Lachung River

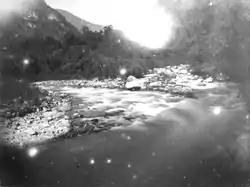
Confluence of the Lachen and Lachung Rivers c. 1885

The Lachung River is a tributary of the Teesta River located in the East Indian state of Sikkim. It is a chief tributary of the Teesta, which is an important river in Sikkim along with Rangeet River. The village of Lachung is perched on the craggy bank of the river approximately from Chungthang. It is at Chungthang where the Lachung and Lachen rivers converge and give rise to the Teesta. The river is above sea level.